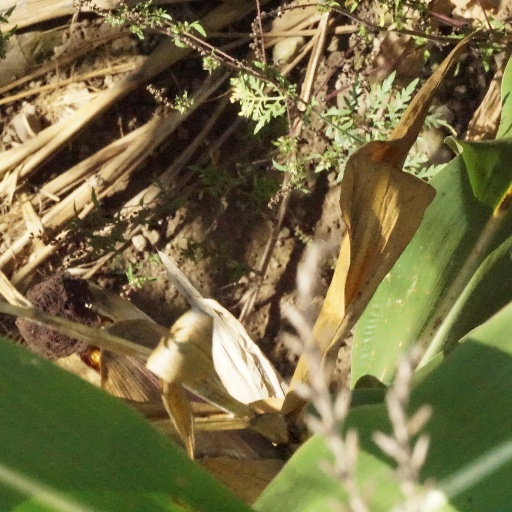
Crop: maize; corn